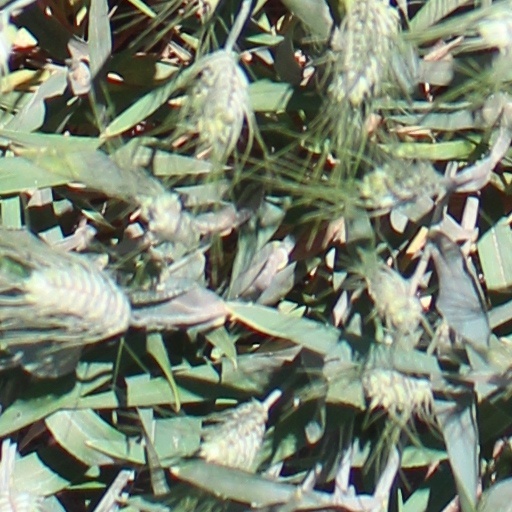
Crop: wheat